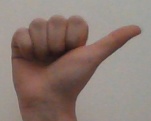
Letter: dhad